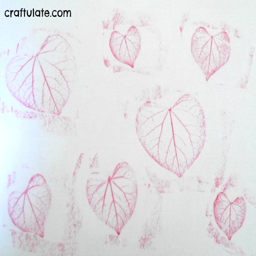
a natural art project for kids !